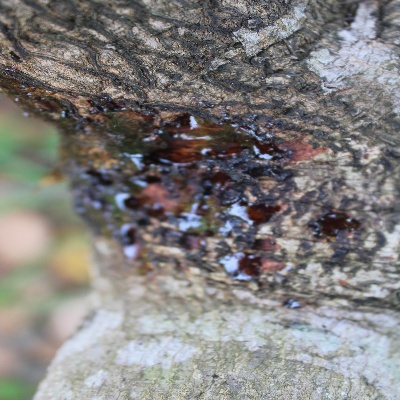
Crop: Cashew
Condition: gumosis